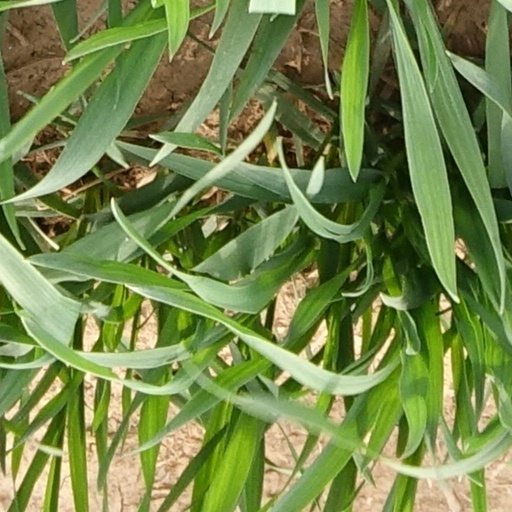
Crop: wheat